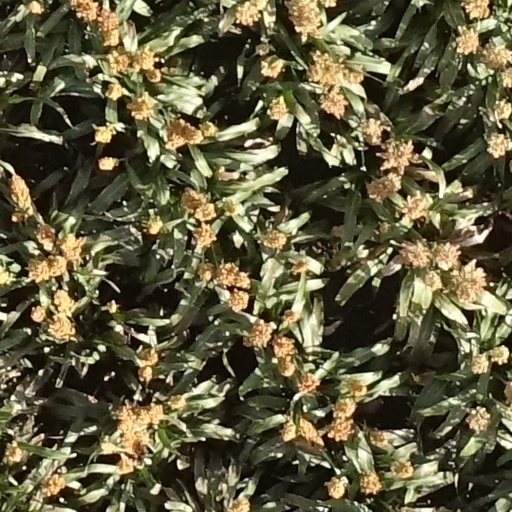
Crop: sorghum